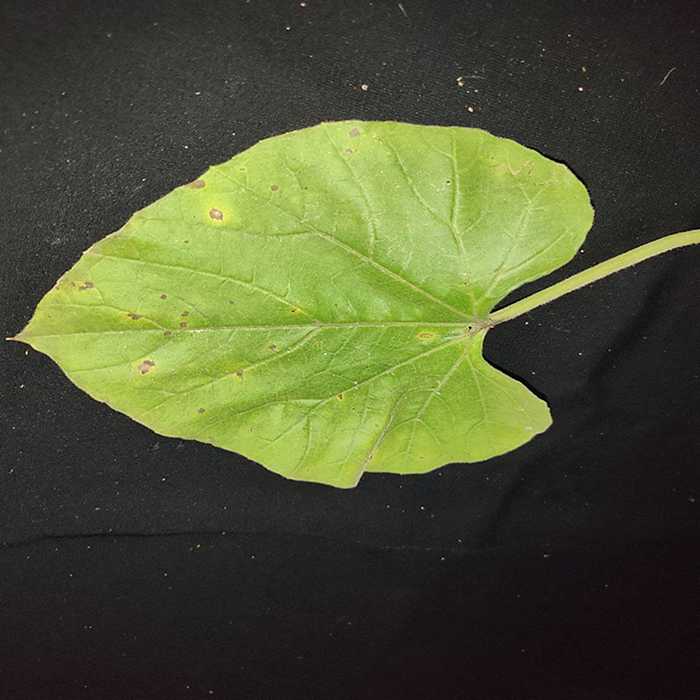
Plant: Bottle gourd
Label: Anthracnose